Don't. Get. Out!

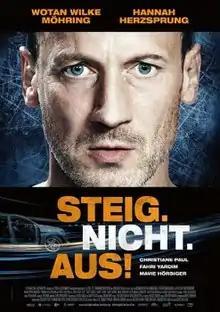
Film Poster

Don't. Get. Out! is a 2018 German action thriller film written, co-produced and directed by Christian Alvart. The film stars Wotan Wilke Möhring as a man who is contacted by a mysterious man demanding him to get an amount of money or he'll explode his car with him and his children inside. "Don't. Get. Out!" is a remake of the Spanish thriller "Retribution" (2015).